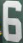
Number: 6